Store Norske Spitsbergen Kulkompani

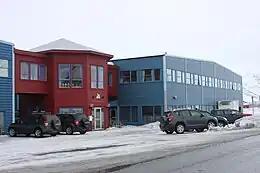
The headquarters in central Longyearbyen

Store Norske Spitsbergen Kulkompani (SNSK), or simply Store Norske, is a Norwegian coal mining company based on the Svalbard archipelago. It was formed in 1916, after a Norwegian purchase of the American Arctic Coal Company (ACC).